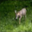
Label: deer